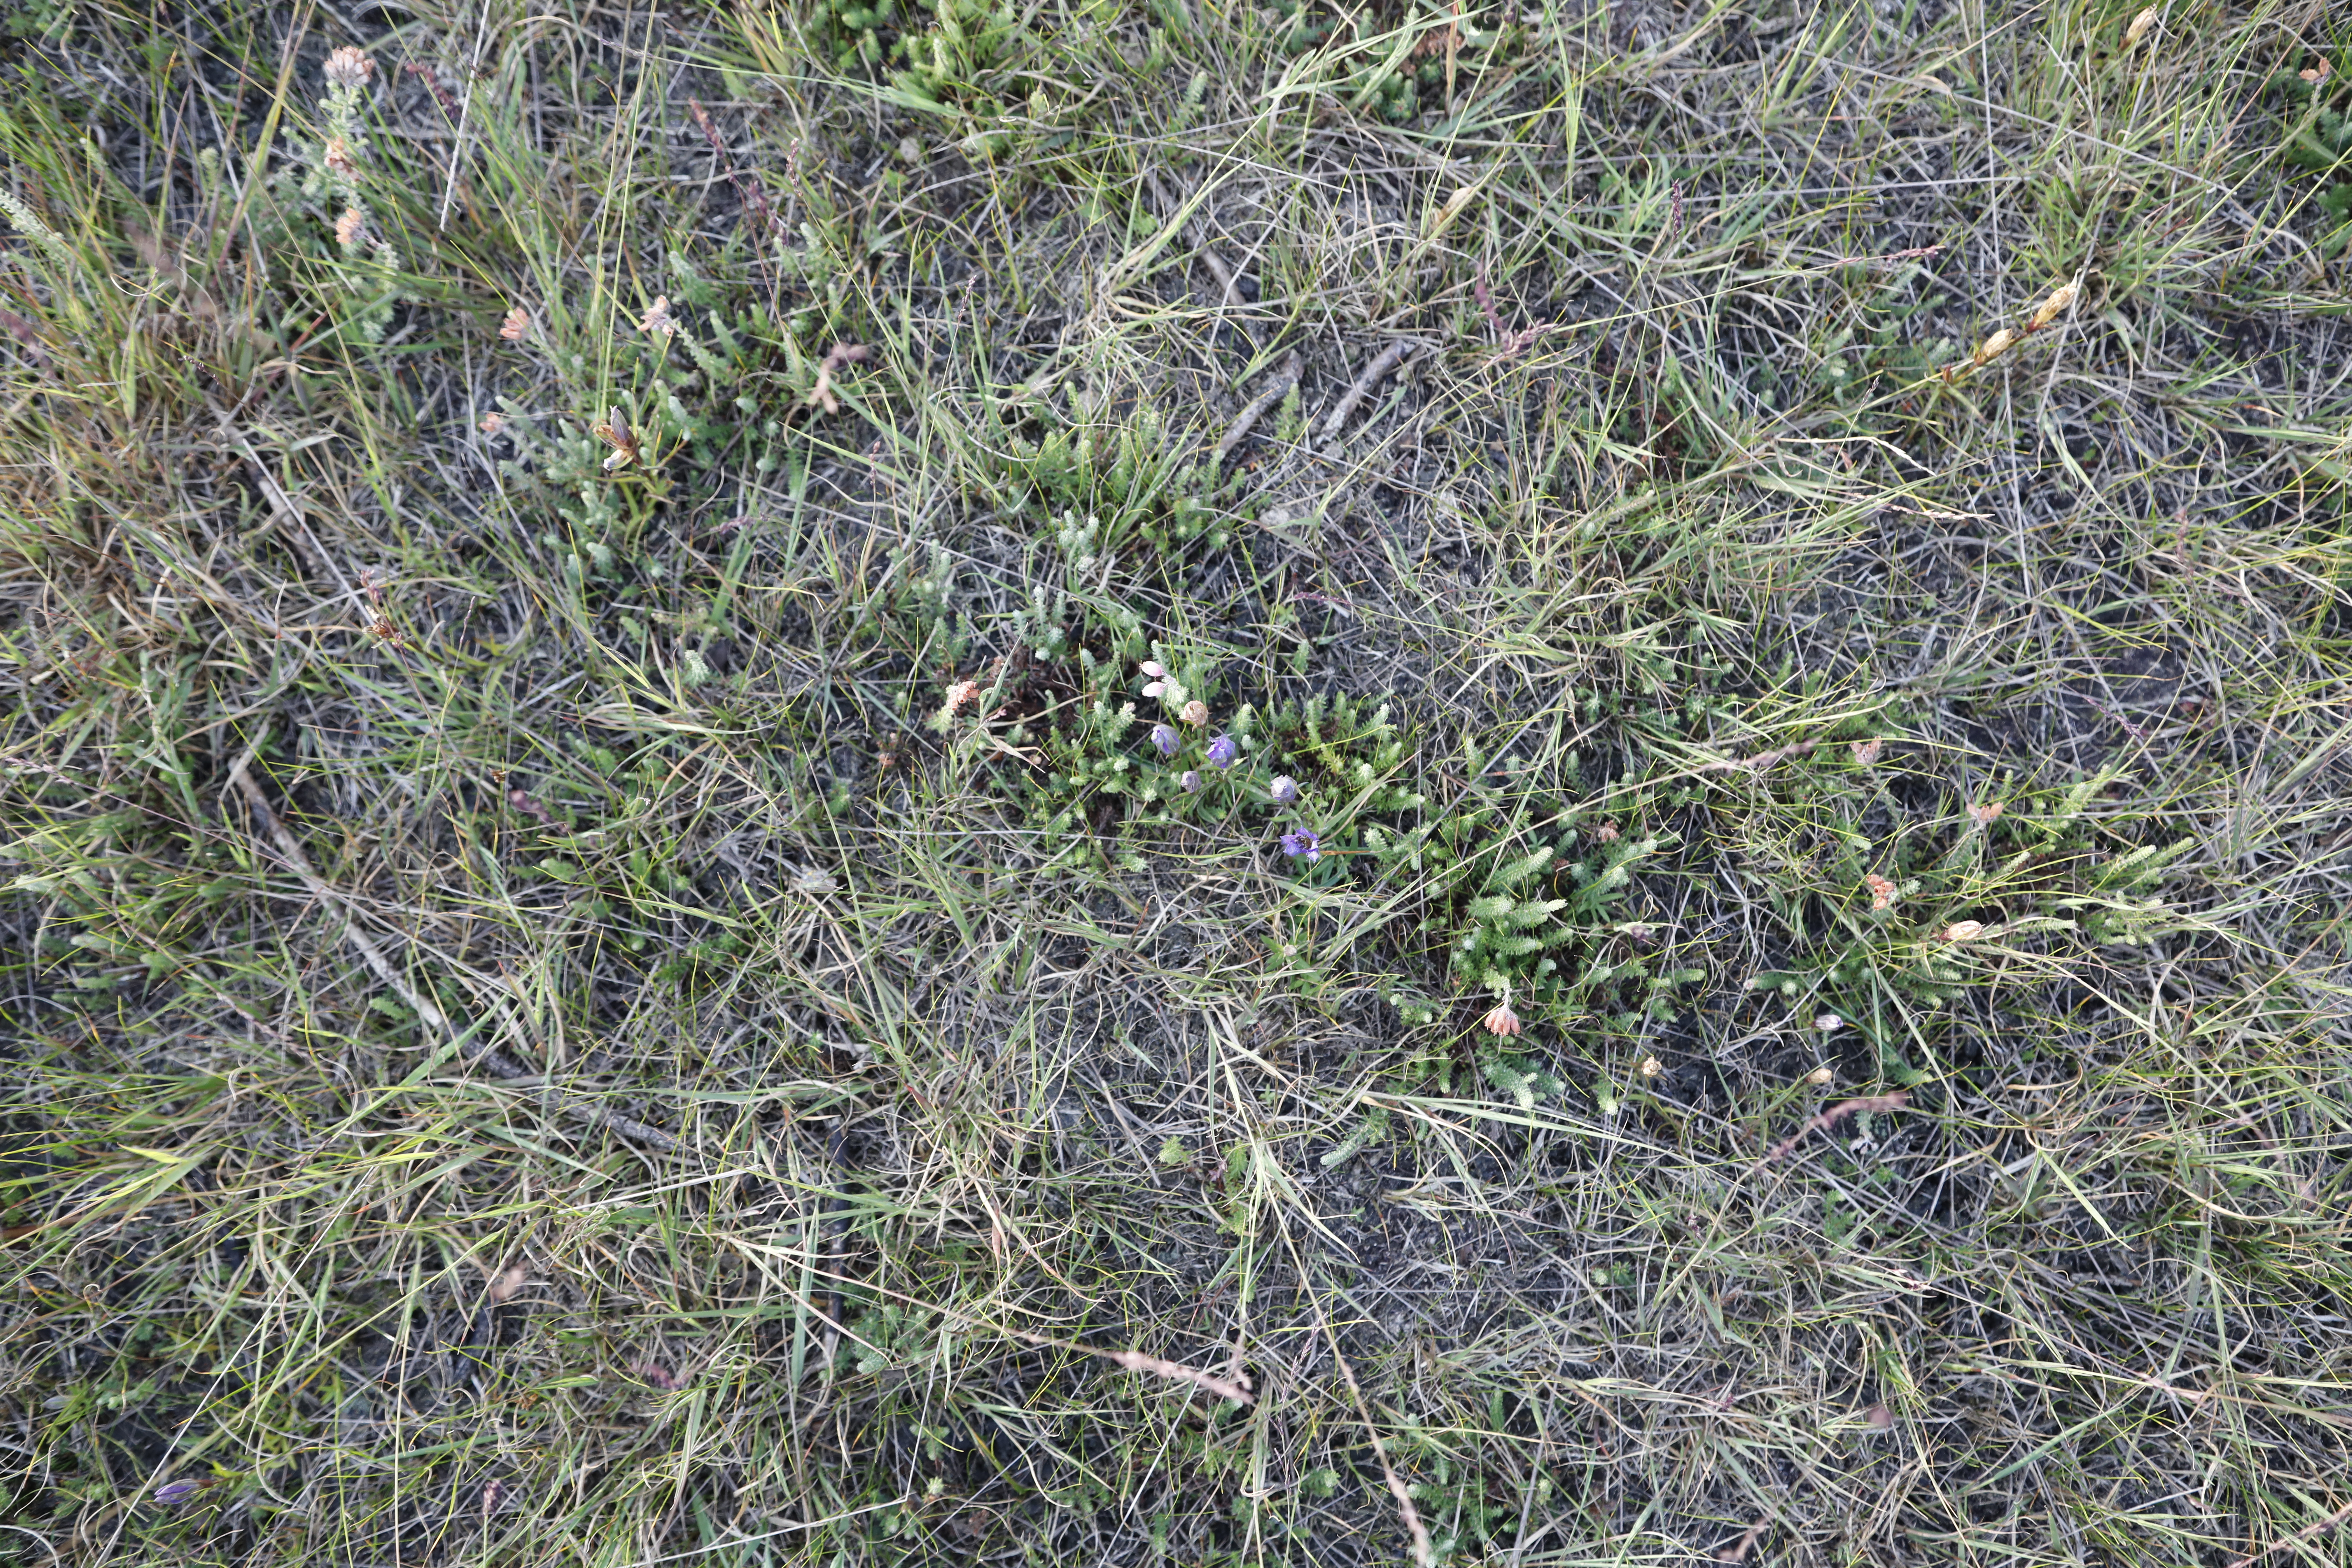
Plant species: Gentiana pneumonanthe